Noh

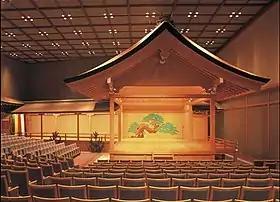
A modern Noh theatre with indoor roofed structure

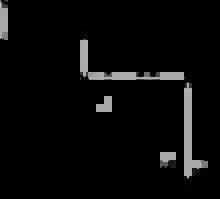
1: hashigakari. 2: kyōgen spot. 3: stage attendants. 4: stick drum. 5: hip drum. 6: shoulder drum. 7: flute. 8: chorus. 9: "waki" seat. 10: "waki" spot. 11: "shite" spot. 12: "shite-bashira". 13: "metsuke-bashira". 14: "waki-bashira". 15: "fue-bashira"

Noh masks (能面 "nō-men" or 面 "omote") are carved from blocks of Japanese cypress (檜 ""hinoki""), and painted with natural pigments on a neutral base of glue and crushed seashell. There are approximately 450 different masks mostly based on sixty types, all of which have distinctive names. Some masks are representative and frequently used in many different plays, while some are very specific and may only be used in one or two plays. Noh masks signify the characters' gender, age, and social ranking, and by wearing masks the actors may portray youngsters, old men, female, or nonhuman (divine or demonic) characters. Only the "shite", the main actor, wears a mask in most plays, although the "tsure" may also wear a mask in some plays.